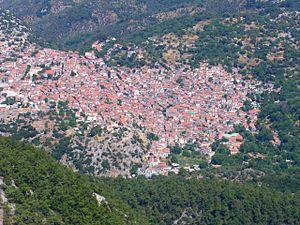
Agiásos est un village situé sur l'île de Lesbos, qui comptait 2 498 habitants au recensement de 2001. Il constituait une municipalité du même nom, englobant 3 hameaux alentour portant ainsi à 2 587 le nombre d'habitants mais depuis la réforme de 2010 liée au programme Kallicratis, le village a perdu son statut de municipalité et a été intégré à celle de Lesbos.